Drowning Ghost

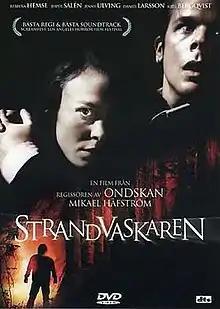
Swedish DVD cover

Drowning Ghost is a 2004 Swedish slasher film directed by Mikael Håfström and written by Lars Yngwe "Vasa" Johansson and Håfström. It stars Rebecka Hemse, Jesper Salén and Jenny Ulving. The film features the film acting debut of Rebecca Ferguson.